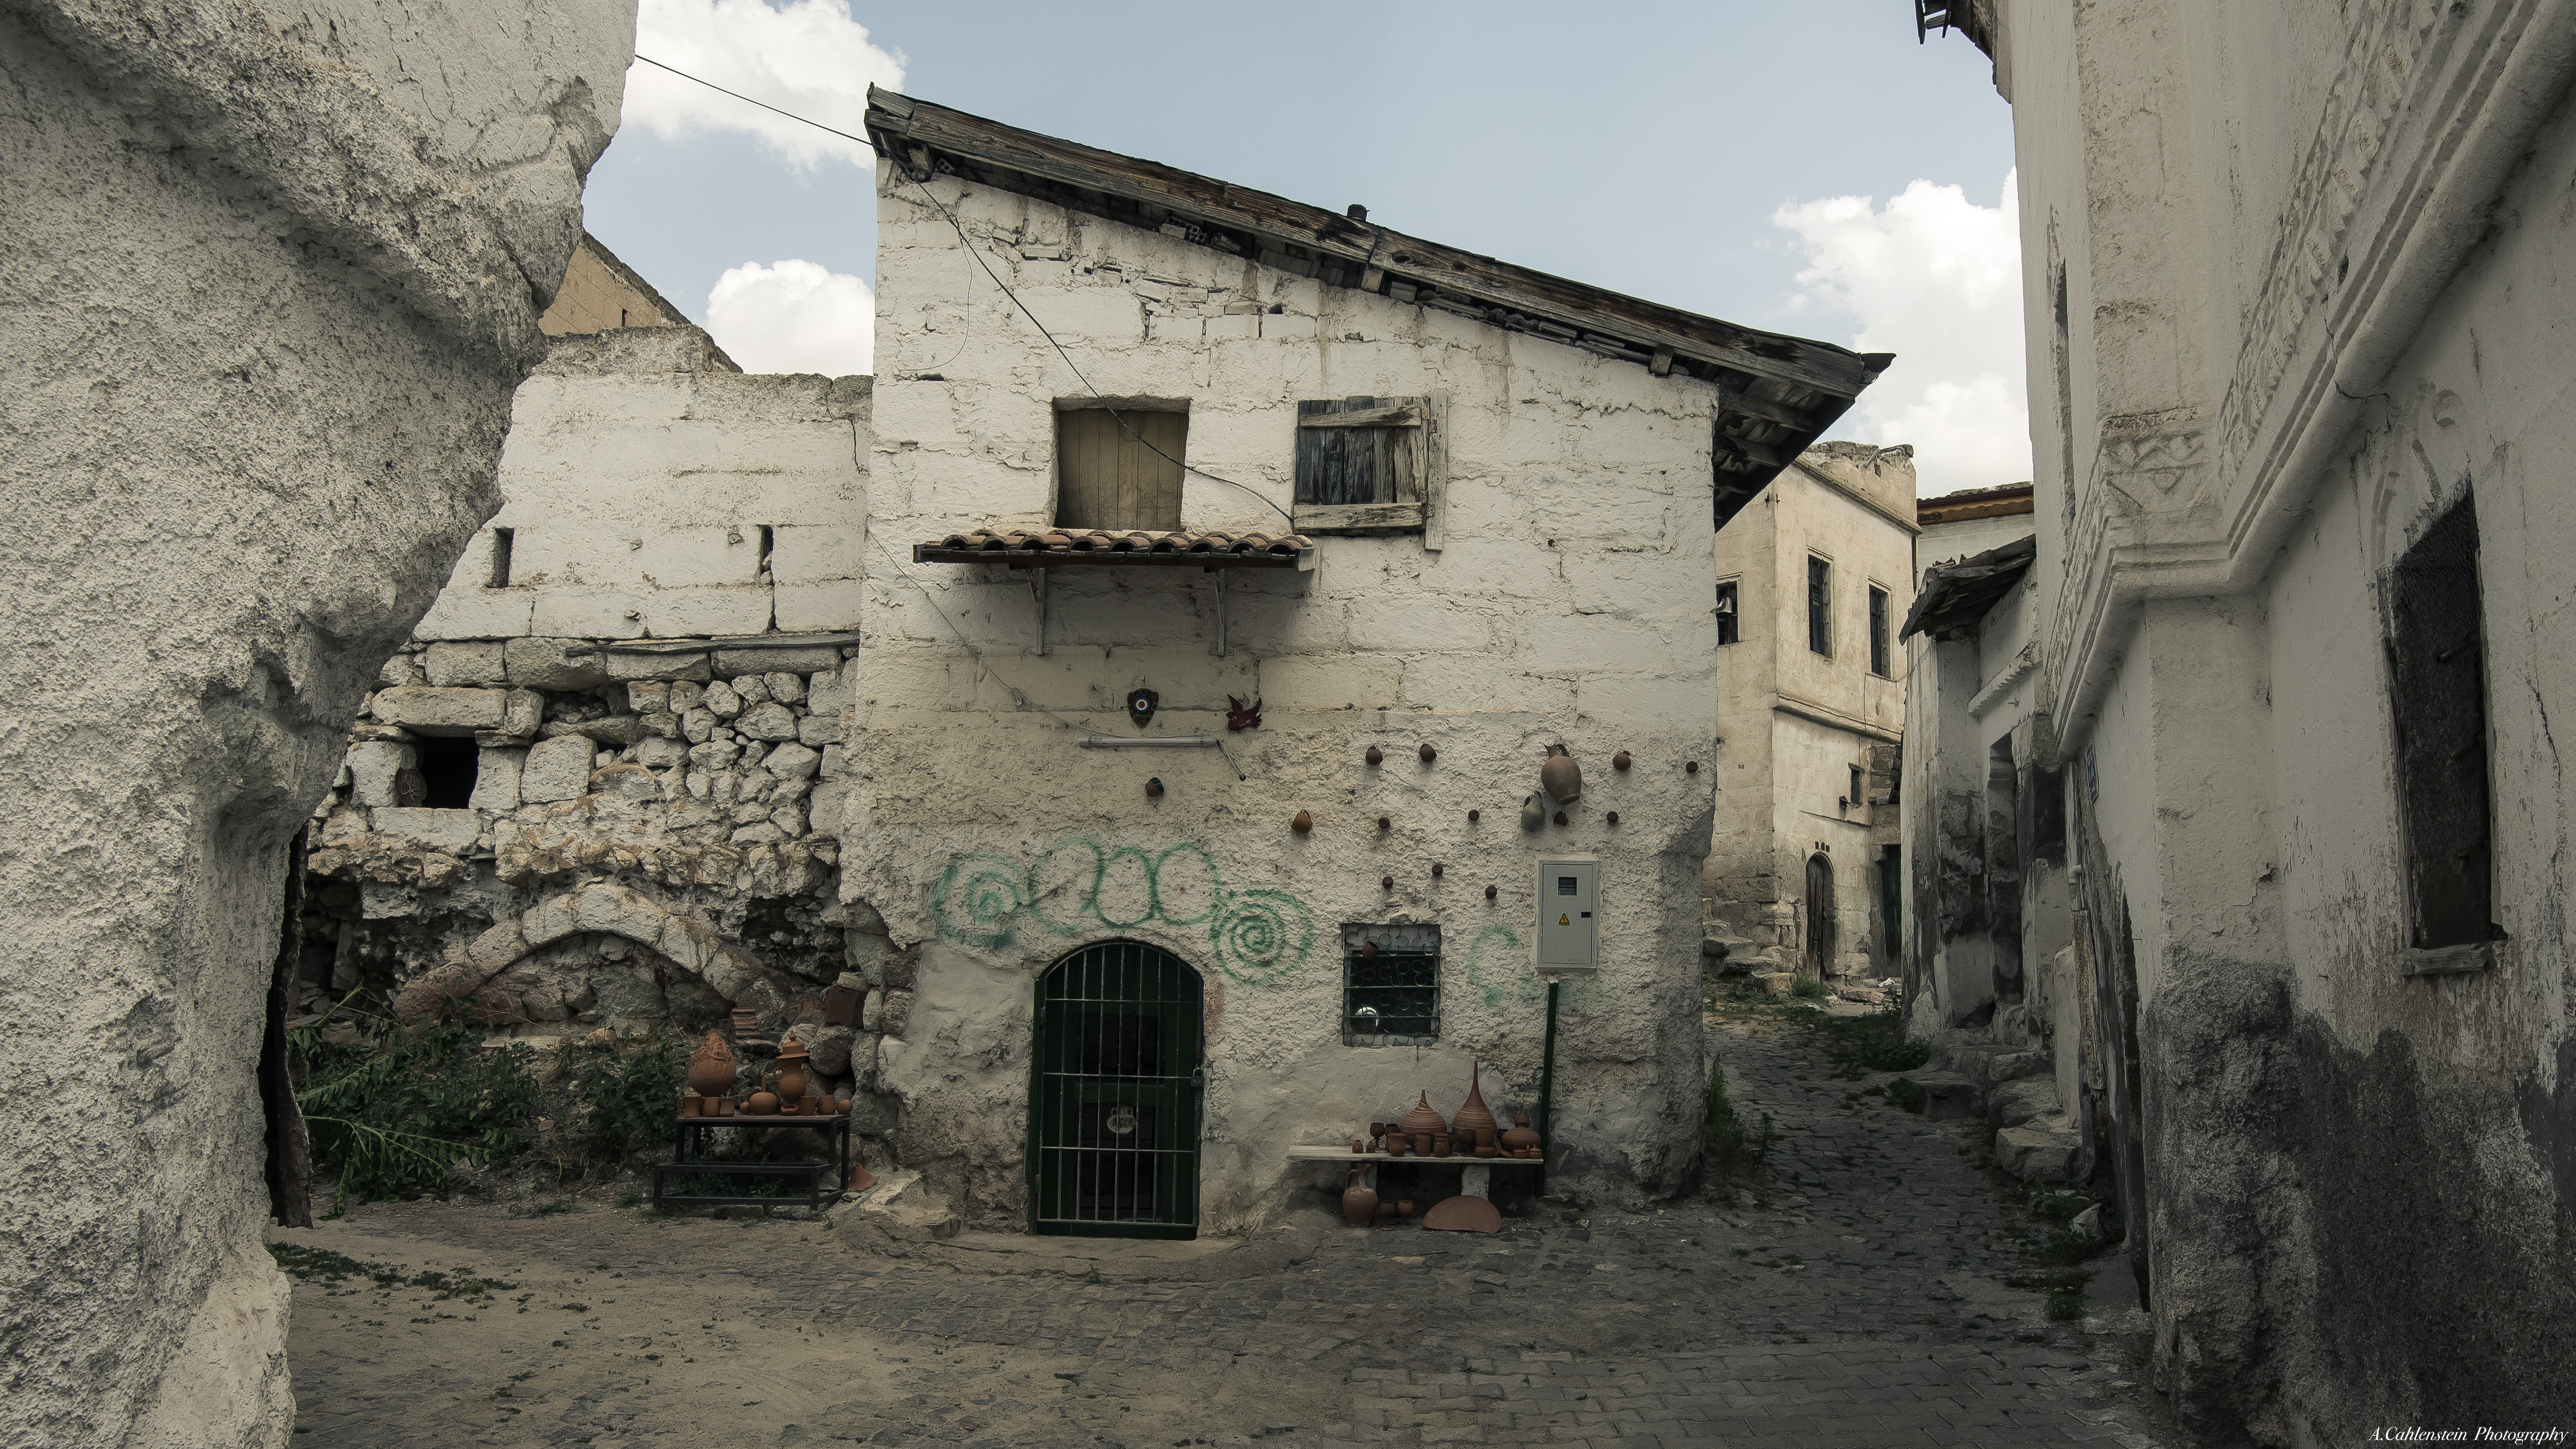
road, street, house, town, alley, wall, village, infrastructure, monastery, history, middle ages, ancient history, human settlement